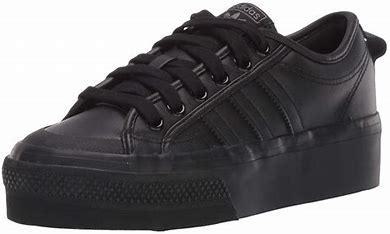
Brand: Adidas
Model: Nizza Platform